Neolithic in the United Arab Emirates

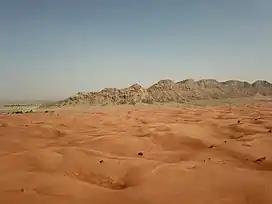
The Paleolandscape at Jebel Faya - designated a UNESCO World Heritage Site in 2025.

The earliest finds of tools in the area have been from the Paleolandscape of Faya in Sharjah, where evidence of occupation dating back to 210,000 BCE was discovered, and also at Jebel Barakah in Abu Dhabi. Four periods of Paleolithic hominid occupation at Faya have been identified by Optically Stimulated Luminescence (OSL) dating, corresponding approximately to 210,000 BCE; 170,000 BCE and between 135,000 and 120,000 BCE. These periods of occupation and absence have been linked to global and local climactic variations, with the Indian Monsoon being increasingly used to contextualise patterns of occupation in Paleolithic Southeastern Arabia.